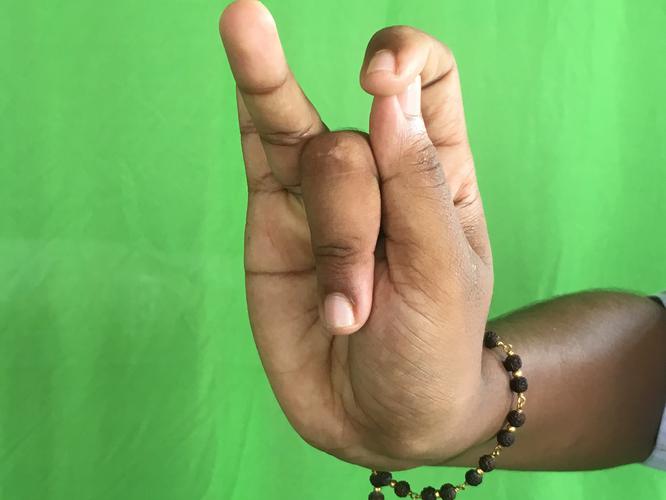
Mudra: Katakamukha_3
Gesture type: single_hand